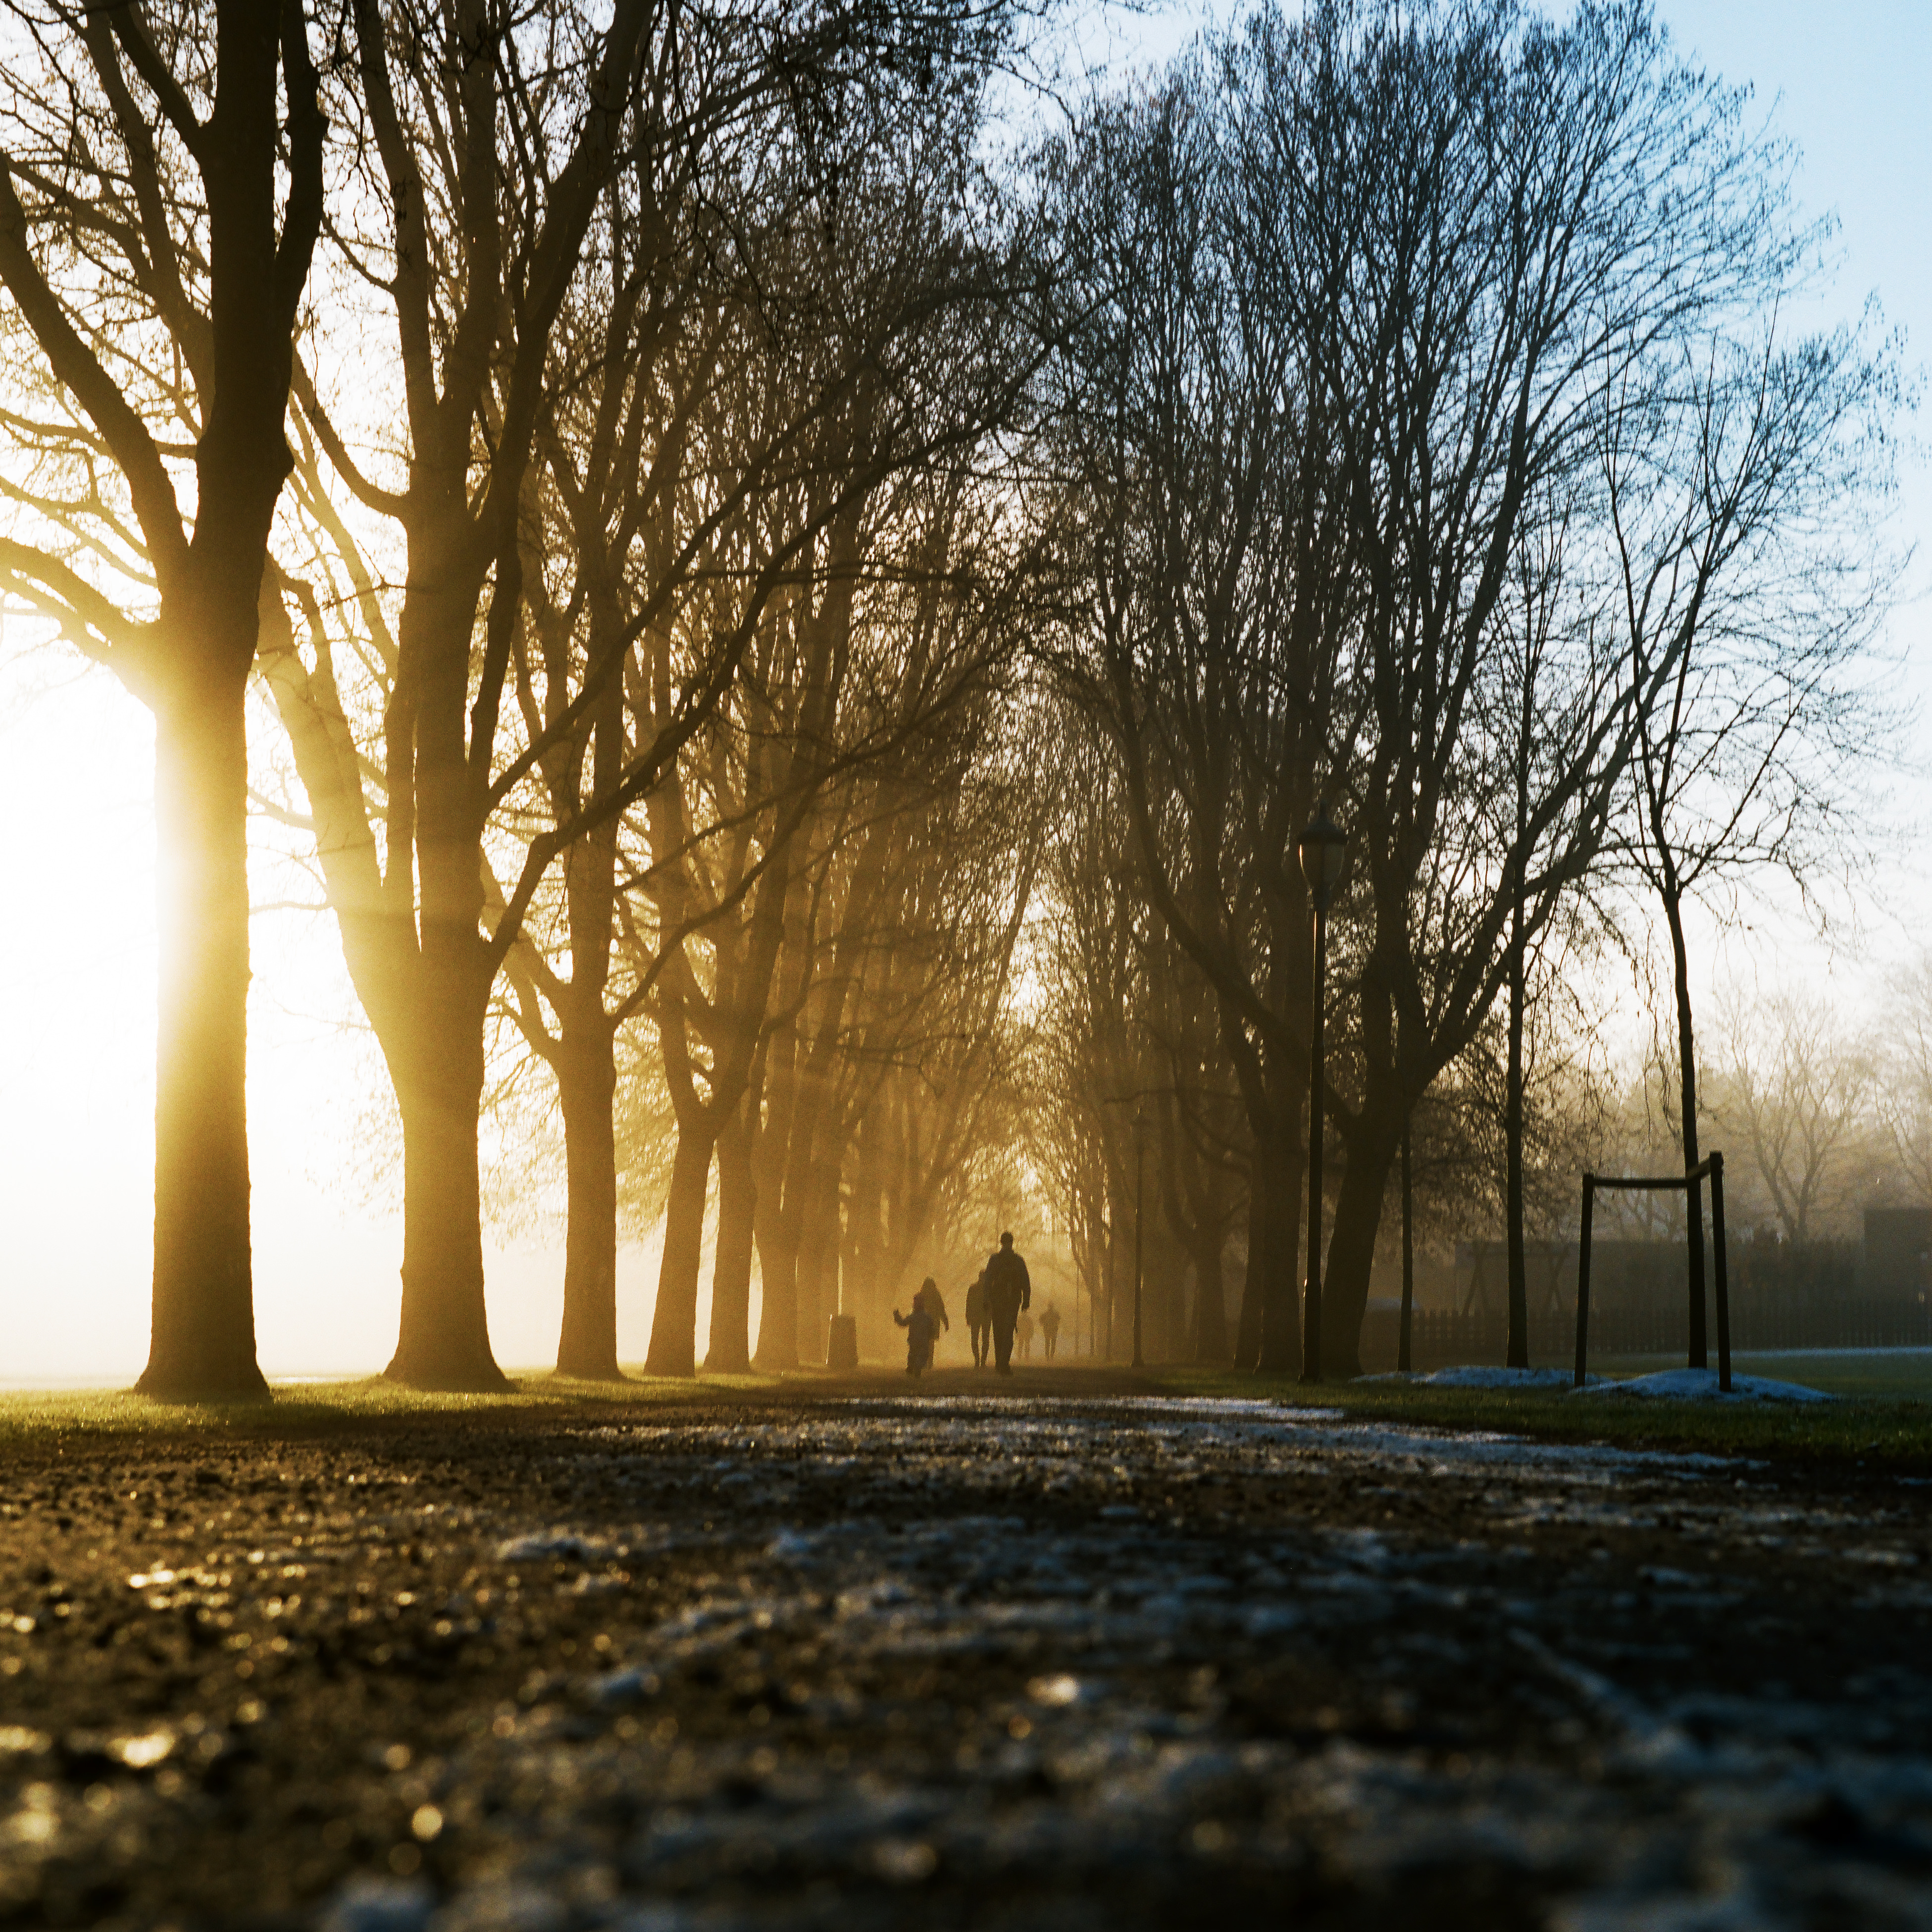
landscape, tree, nature, forest, grass, silhouette, winter, light, plant, sun, fog, sunrise, sunset, mist, sunlight, morning, leaf, perspective, dawn, atmosphere, dusk, evening, reflection, autumn, weather, season, trees, atmospheric phenomenon, woody plant